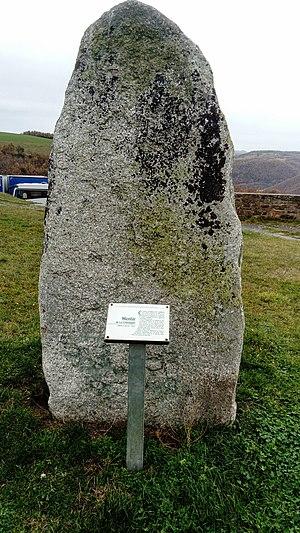
Menhir de la Chassagne sur l'aire de Chalet (autoroute A75)
Cet article présente la liste des sites mégalithiques du Cantal, en France.